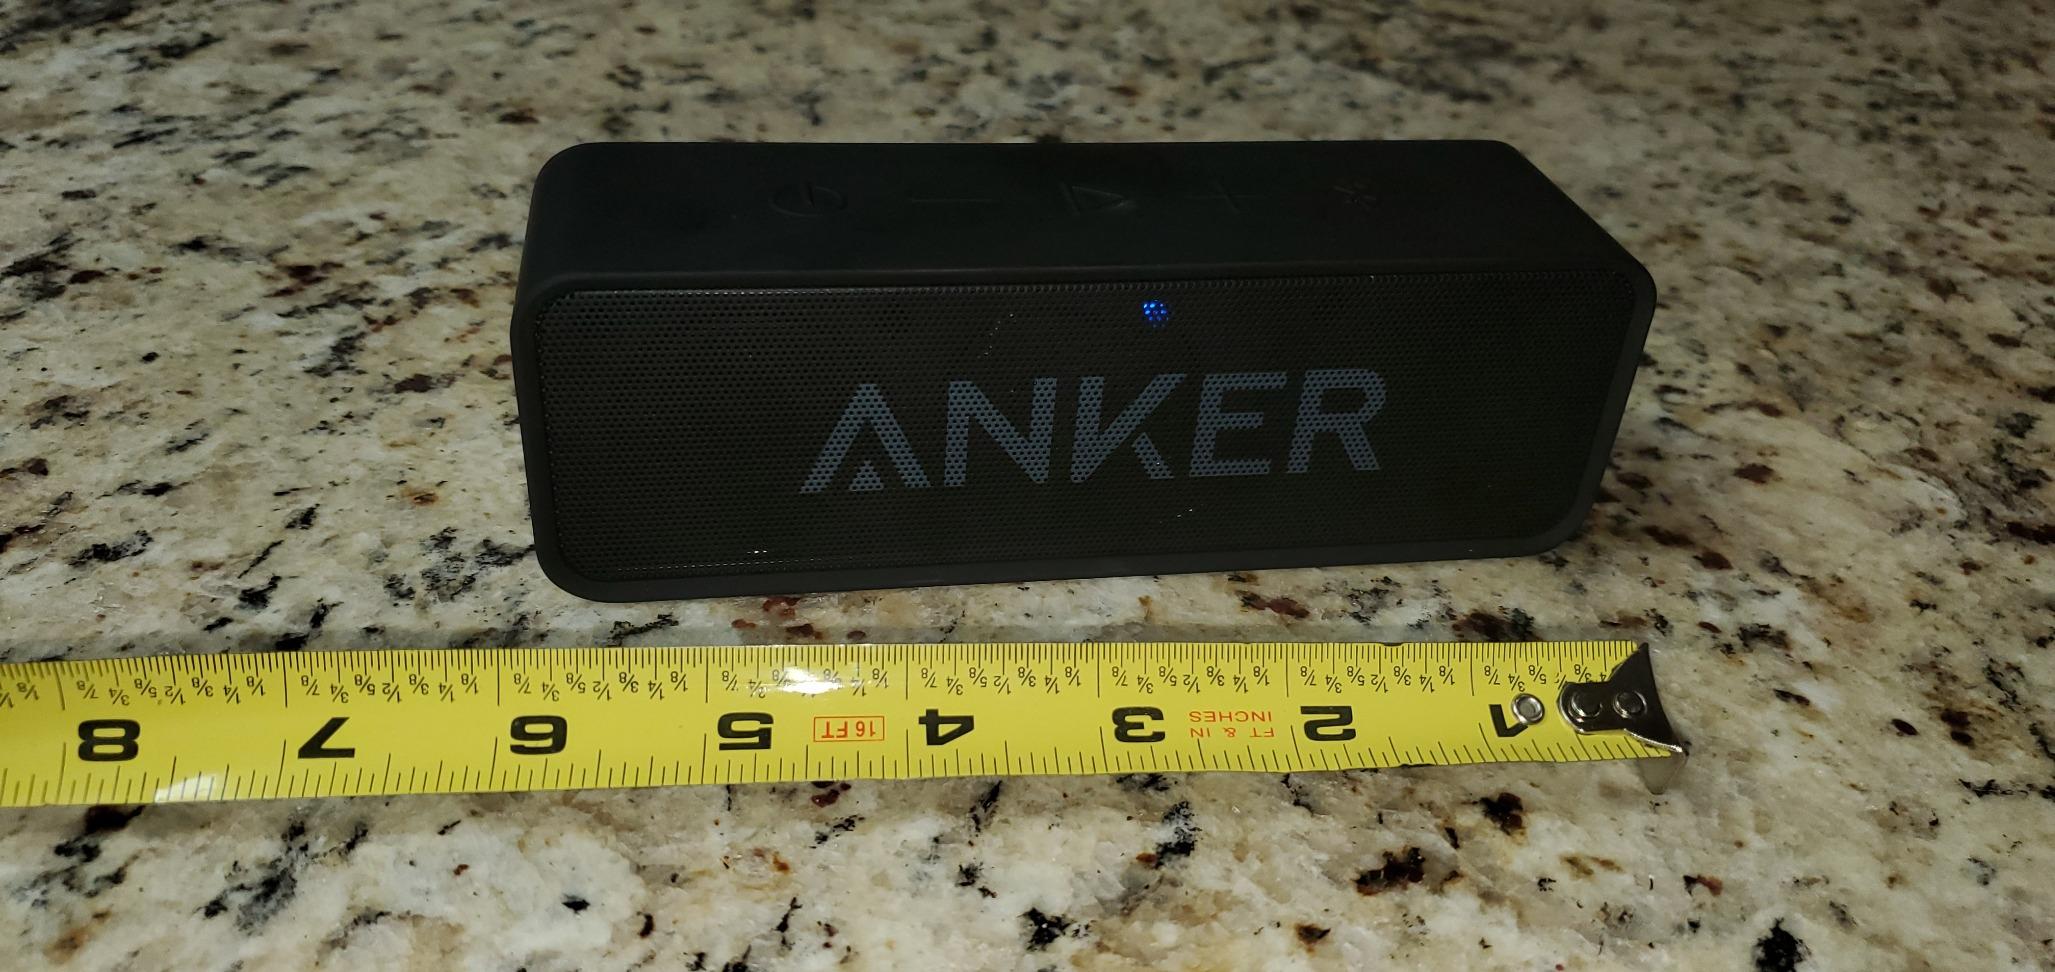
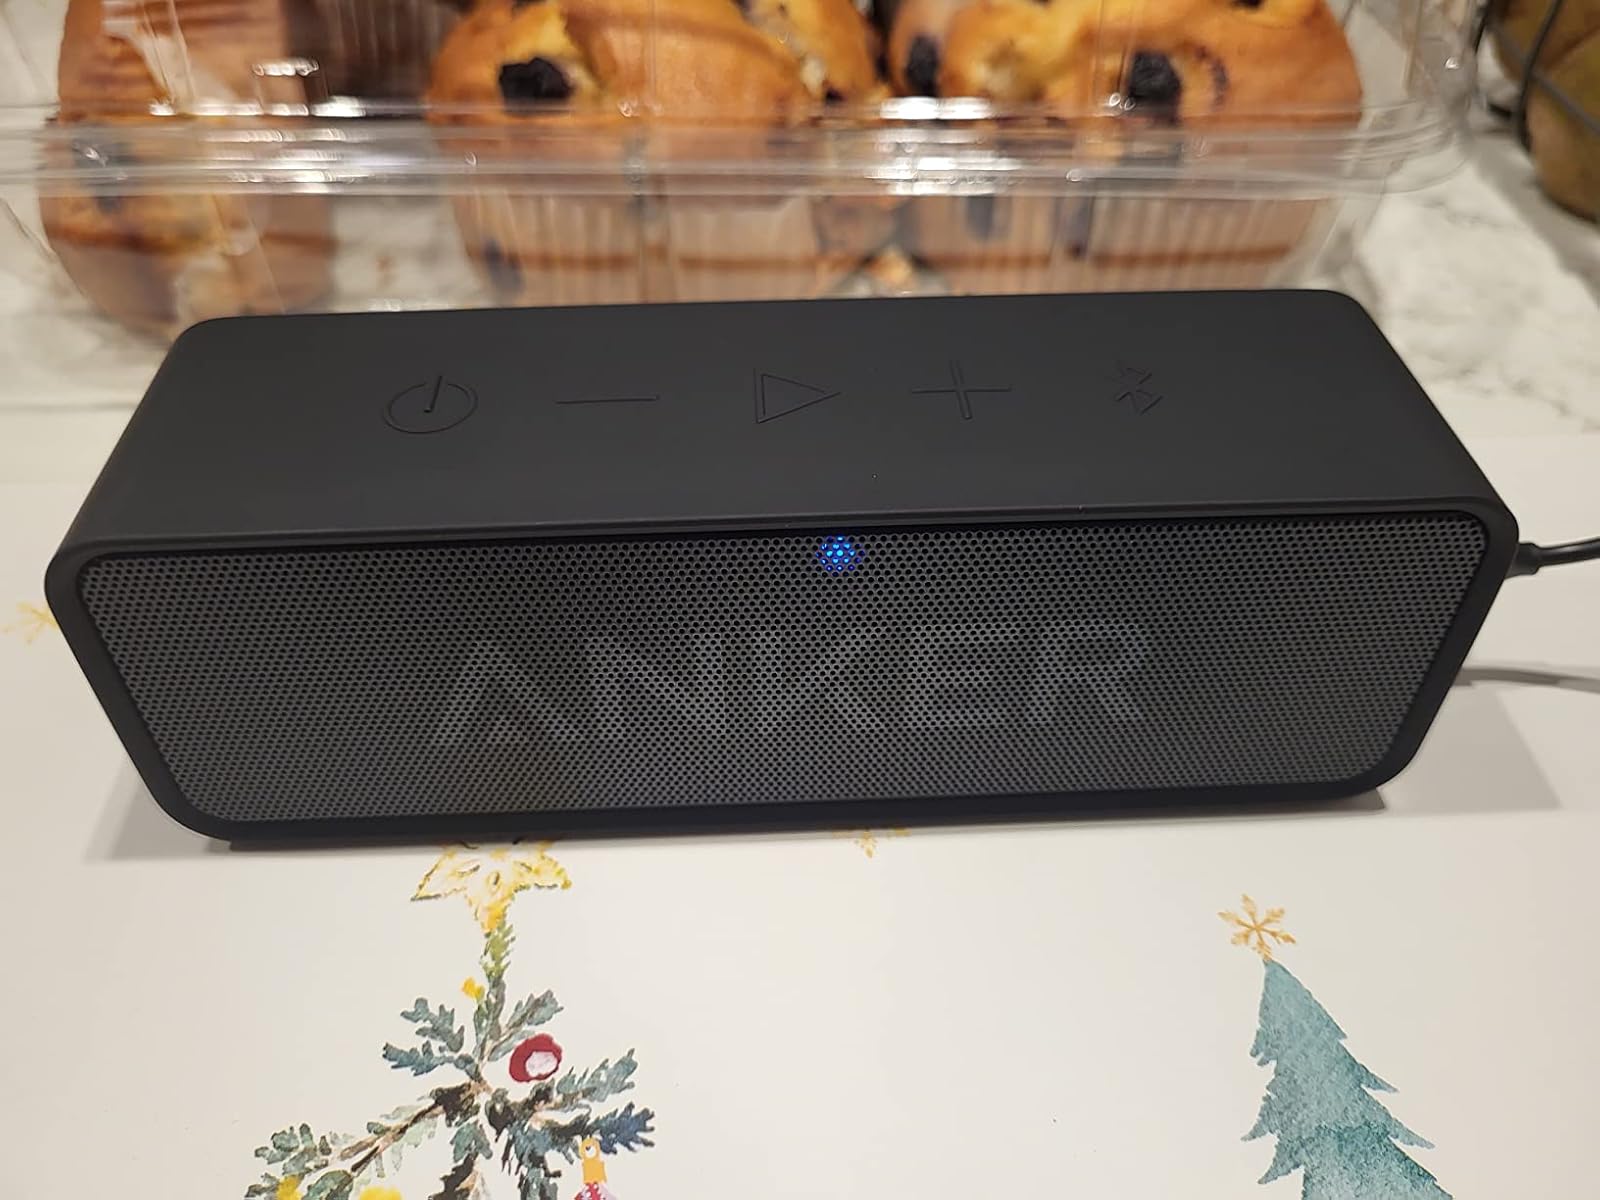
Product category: speaker
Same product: yes